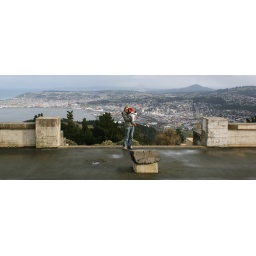
Looking out over Dunedin with a piece of Edinburgh castle rock in the foreground!!